Hongwanji Mission School

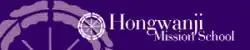

Hongwanji Mission School (HMS) is a private co-educational preparatory school (grades pre-school through eighth) located in Nuuanu Valley and adjacent to Downtown Honolulu. Accredited by the Western Association of Schools and Colleges and the Hawaii Association of Independent Schools, HMS first opened its doors in 1949 and was the first Buddhist school established outside Japan.